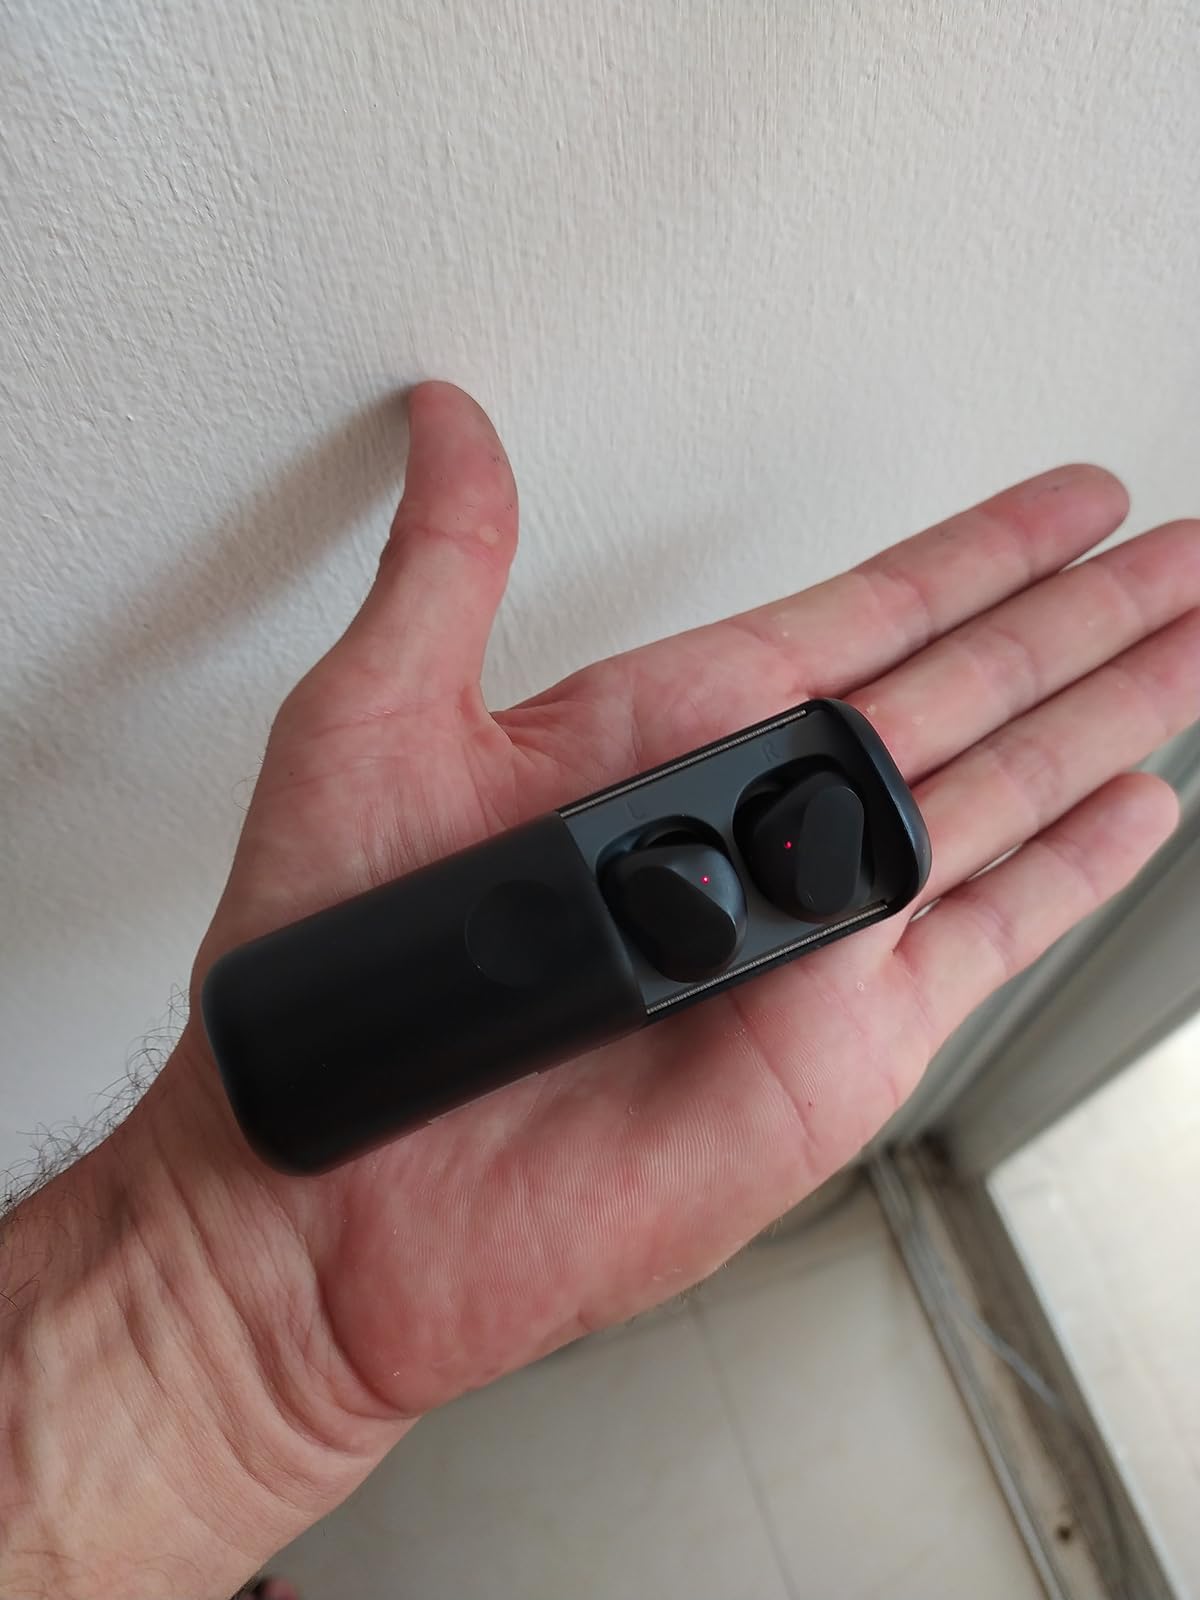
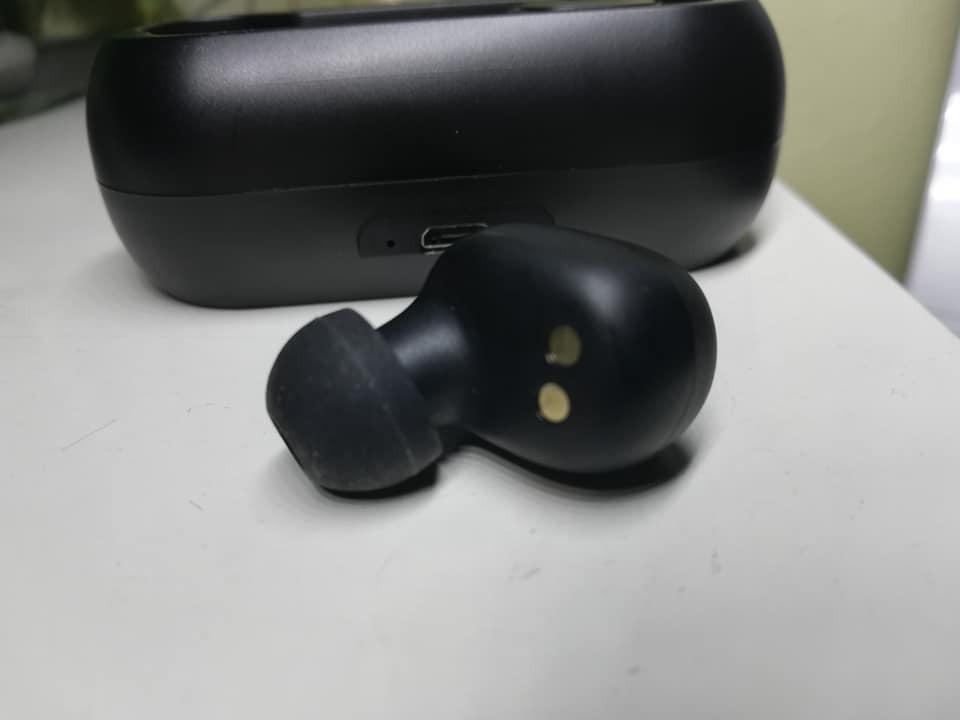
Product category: earbuds
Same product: no